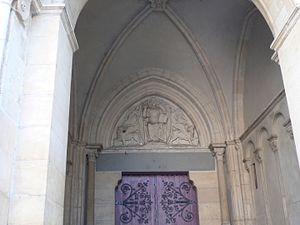
église romane de Saint-Martin d'Ainay, à Lyon. This building is classé au titre des Monuments Historiques. It is indexed in the Base Mérimée, a database of architectural heritage maintained by the French Ministry of Culture,
Josserand est un homme d'Église du Moyen Âge, abbé de la basilique d'Ainay puis archevêque de Lyon au XIIᵉ siècle.